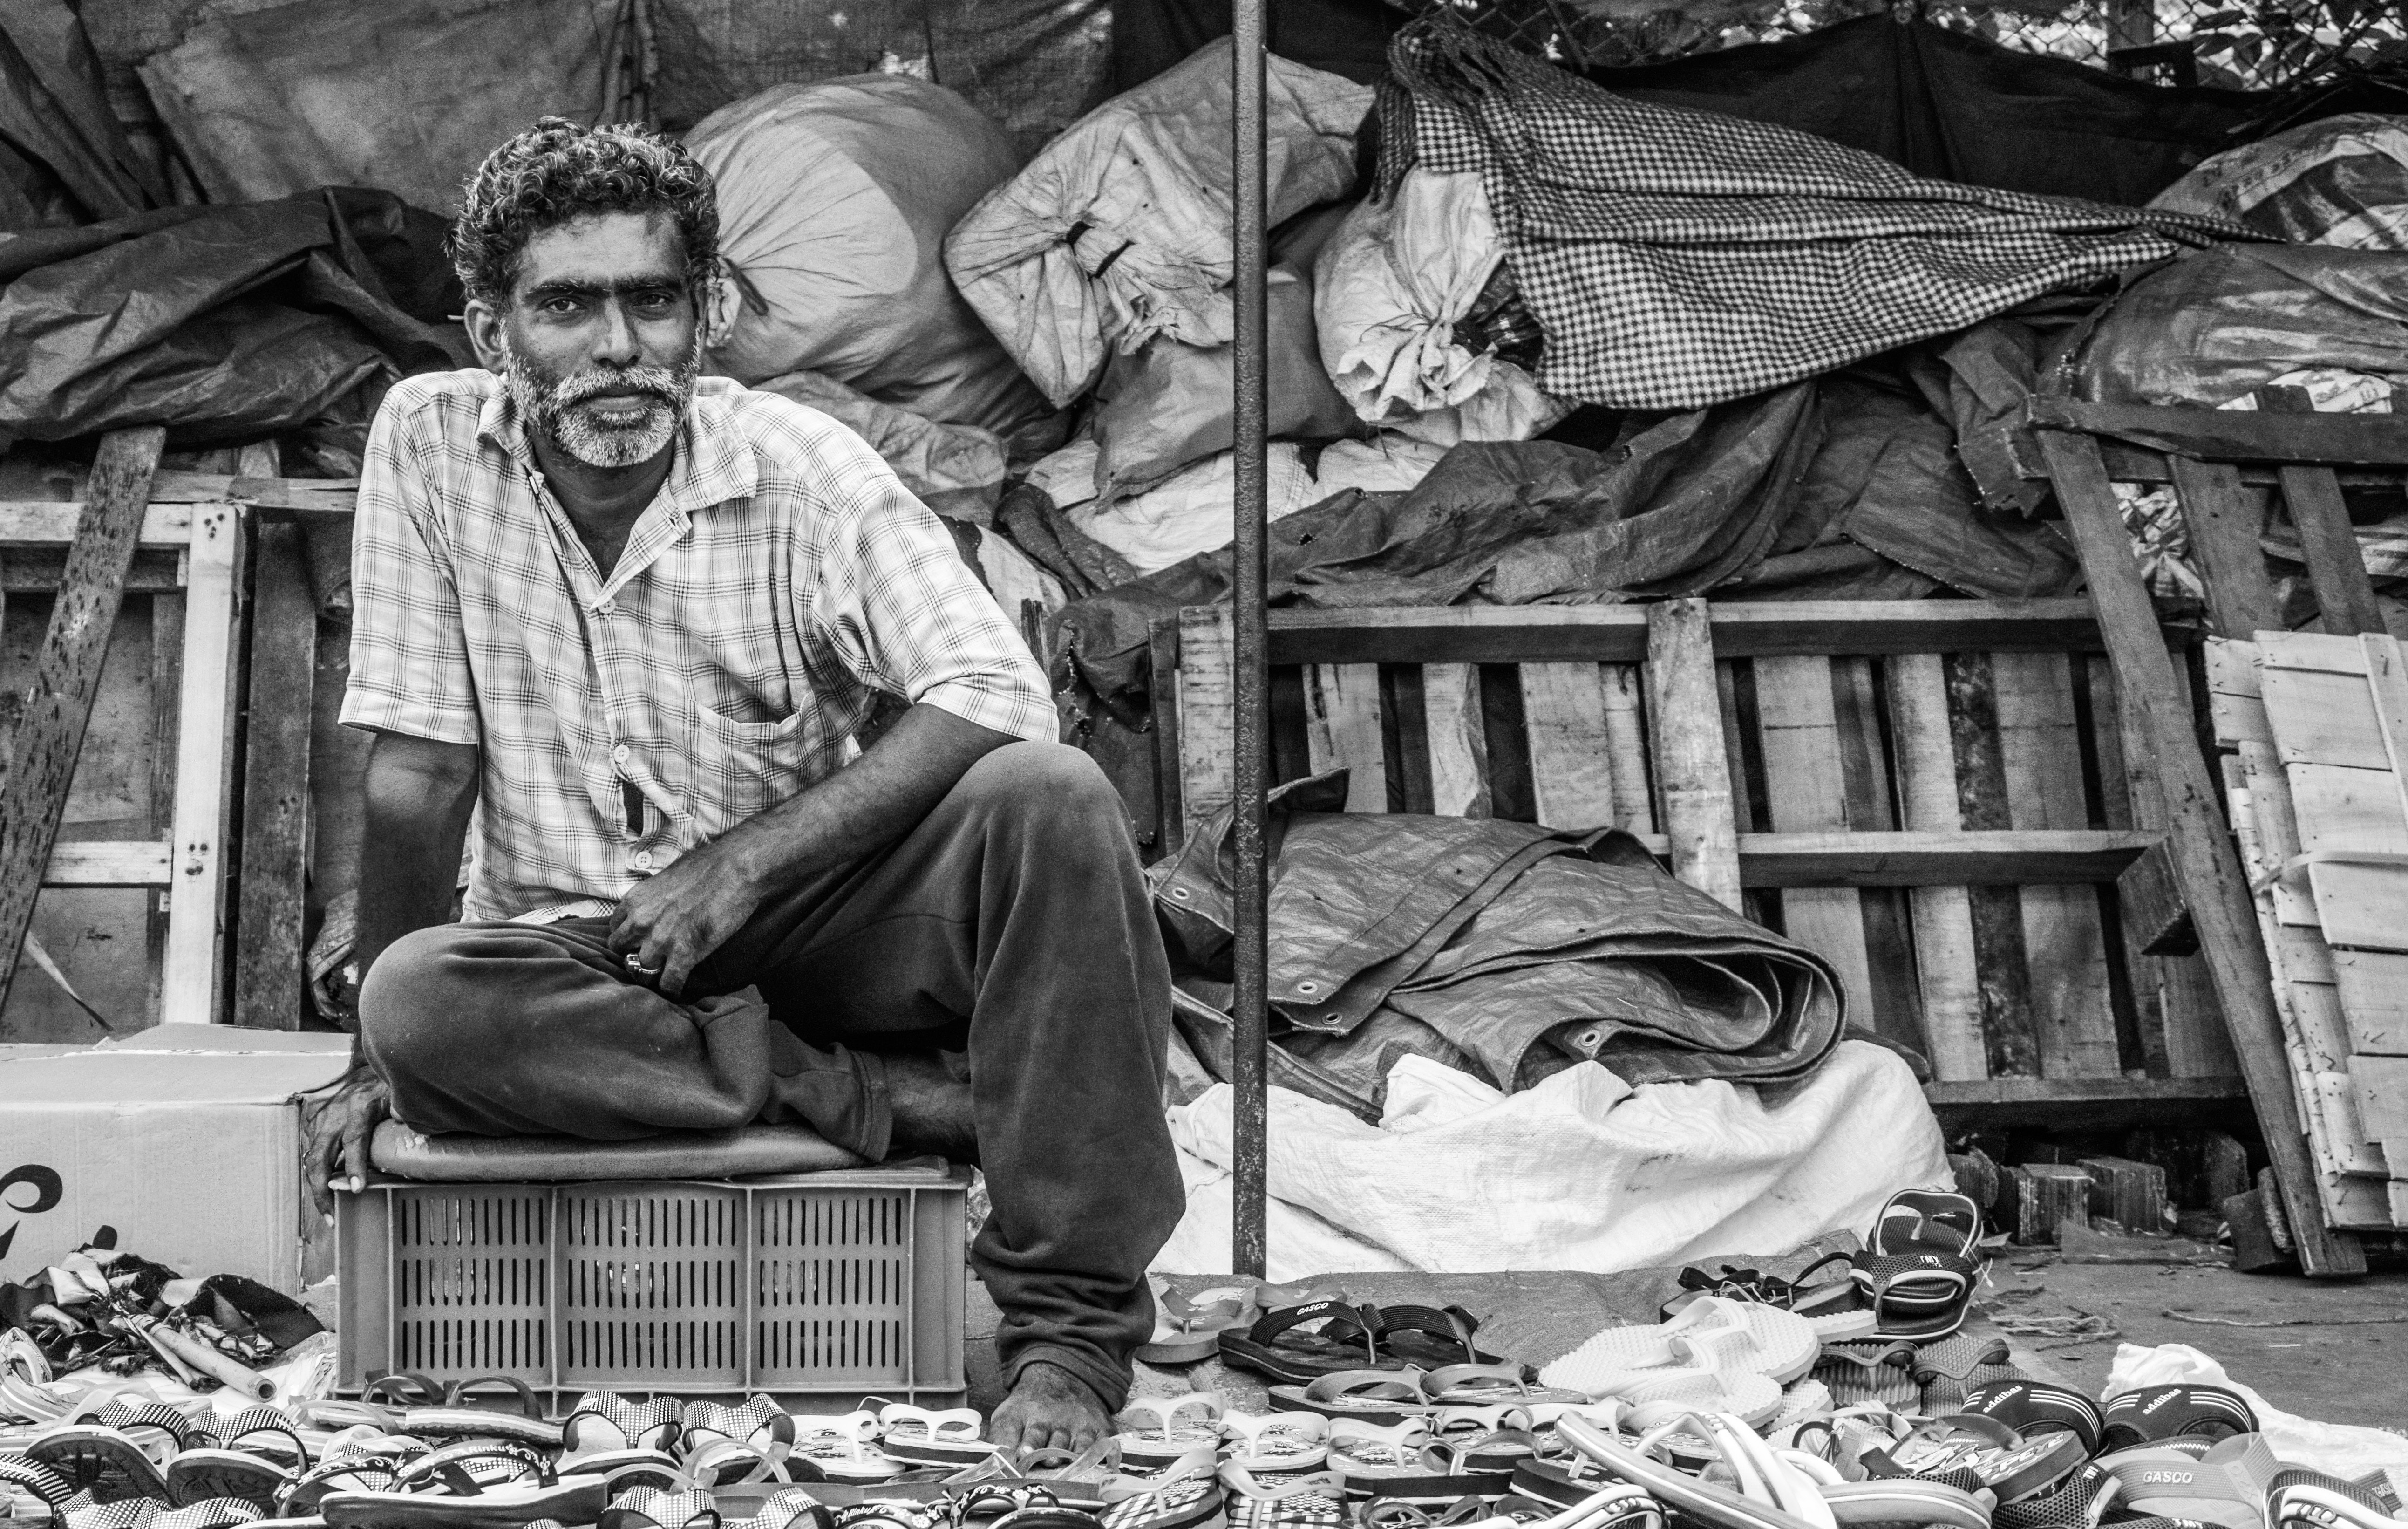
black and white, monochrome photography, human behavior, photography, monochrome, art, visual arts